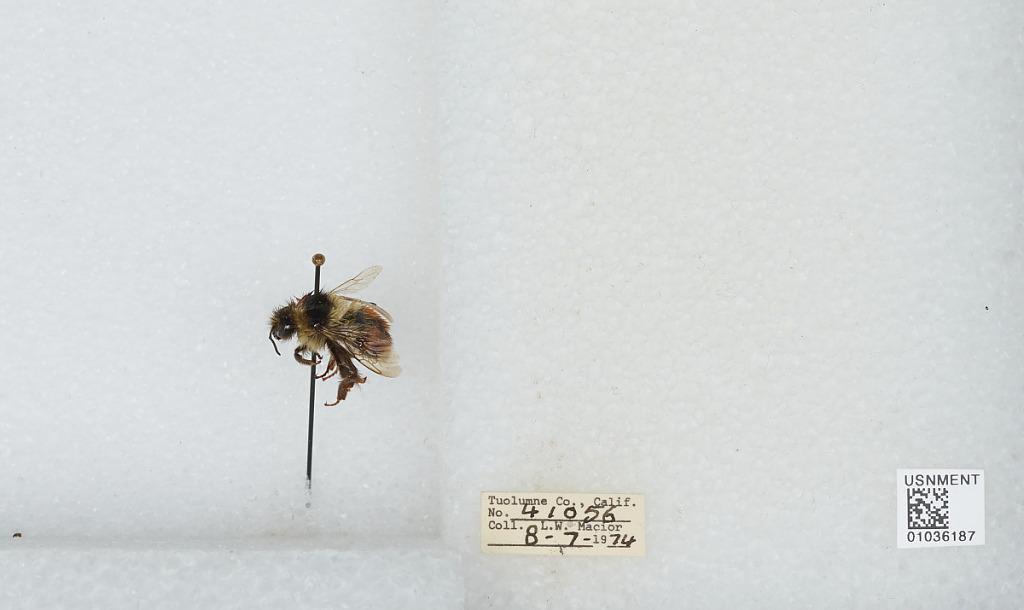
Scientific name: Bombus (Cullumanobombus) rufocinctus Cresson
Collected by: L. Macior
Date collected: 1974-8-7
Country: United States
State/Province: California
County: Tuolumne
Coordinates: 38.02, -119.93